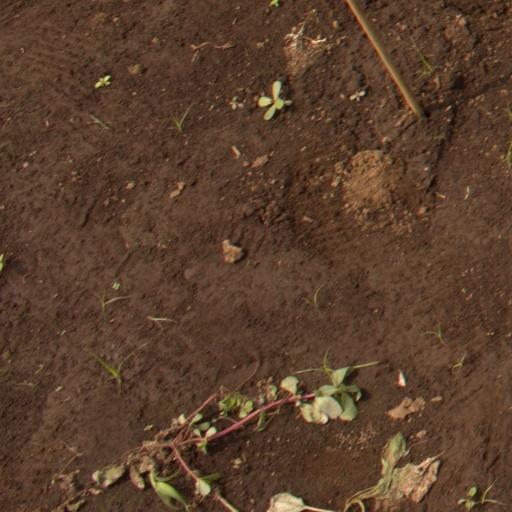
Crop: soybean